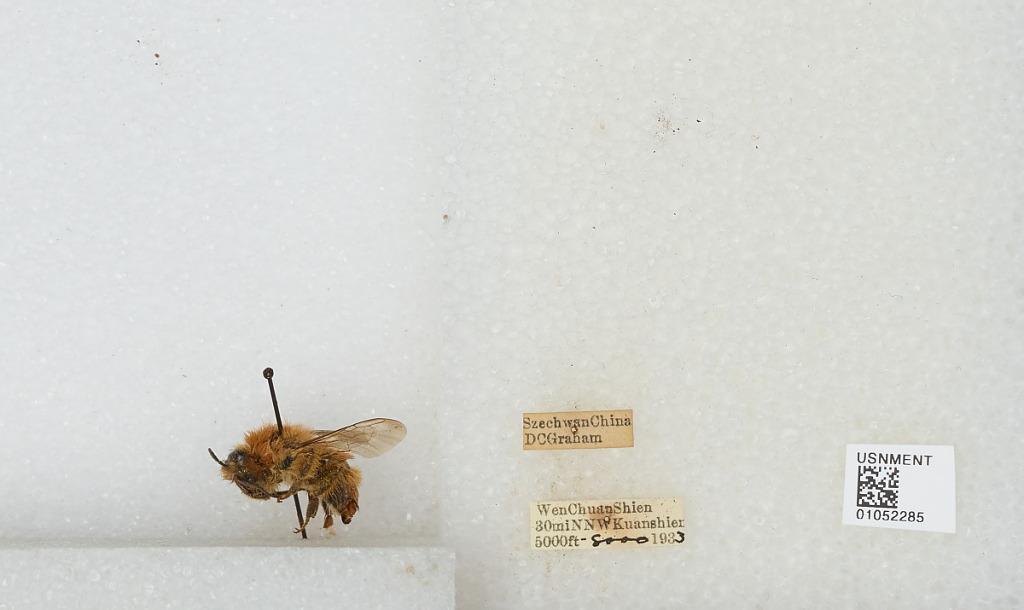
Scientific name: Bombus sp.
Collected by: D. Graham
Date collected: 1933--
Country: China
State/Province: Sichuan
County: Wenchuan Xian
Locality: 30mi NNW Kuanshien